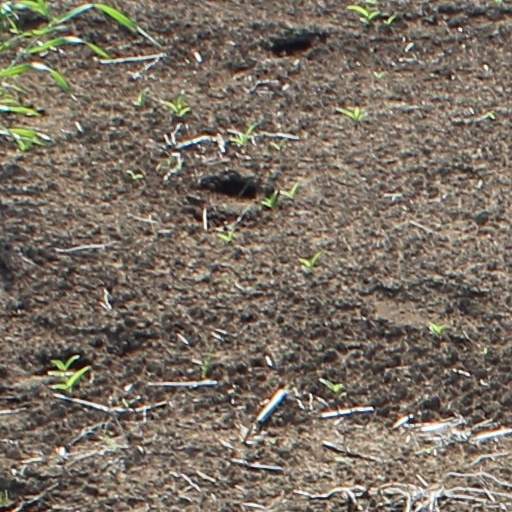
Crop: wheat